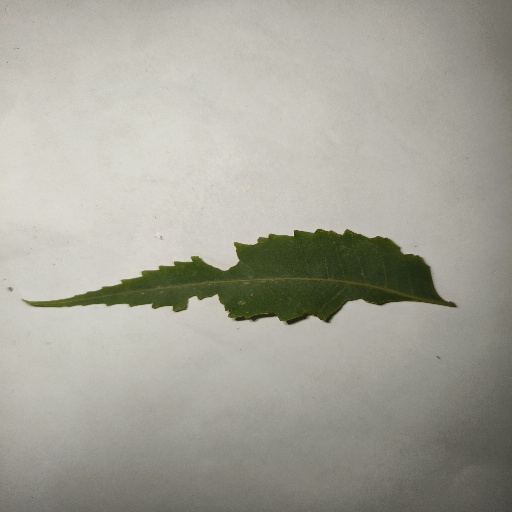
Species: Neem
Leaf condition: Shot Hole Leaf